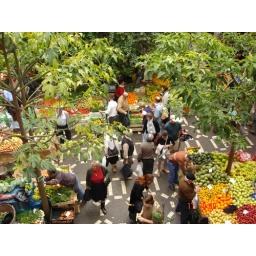
market in madeira from my hotel window